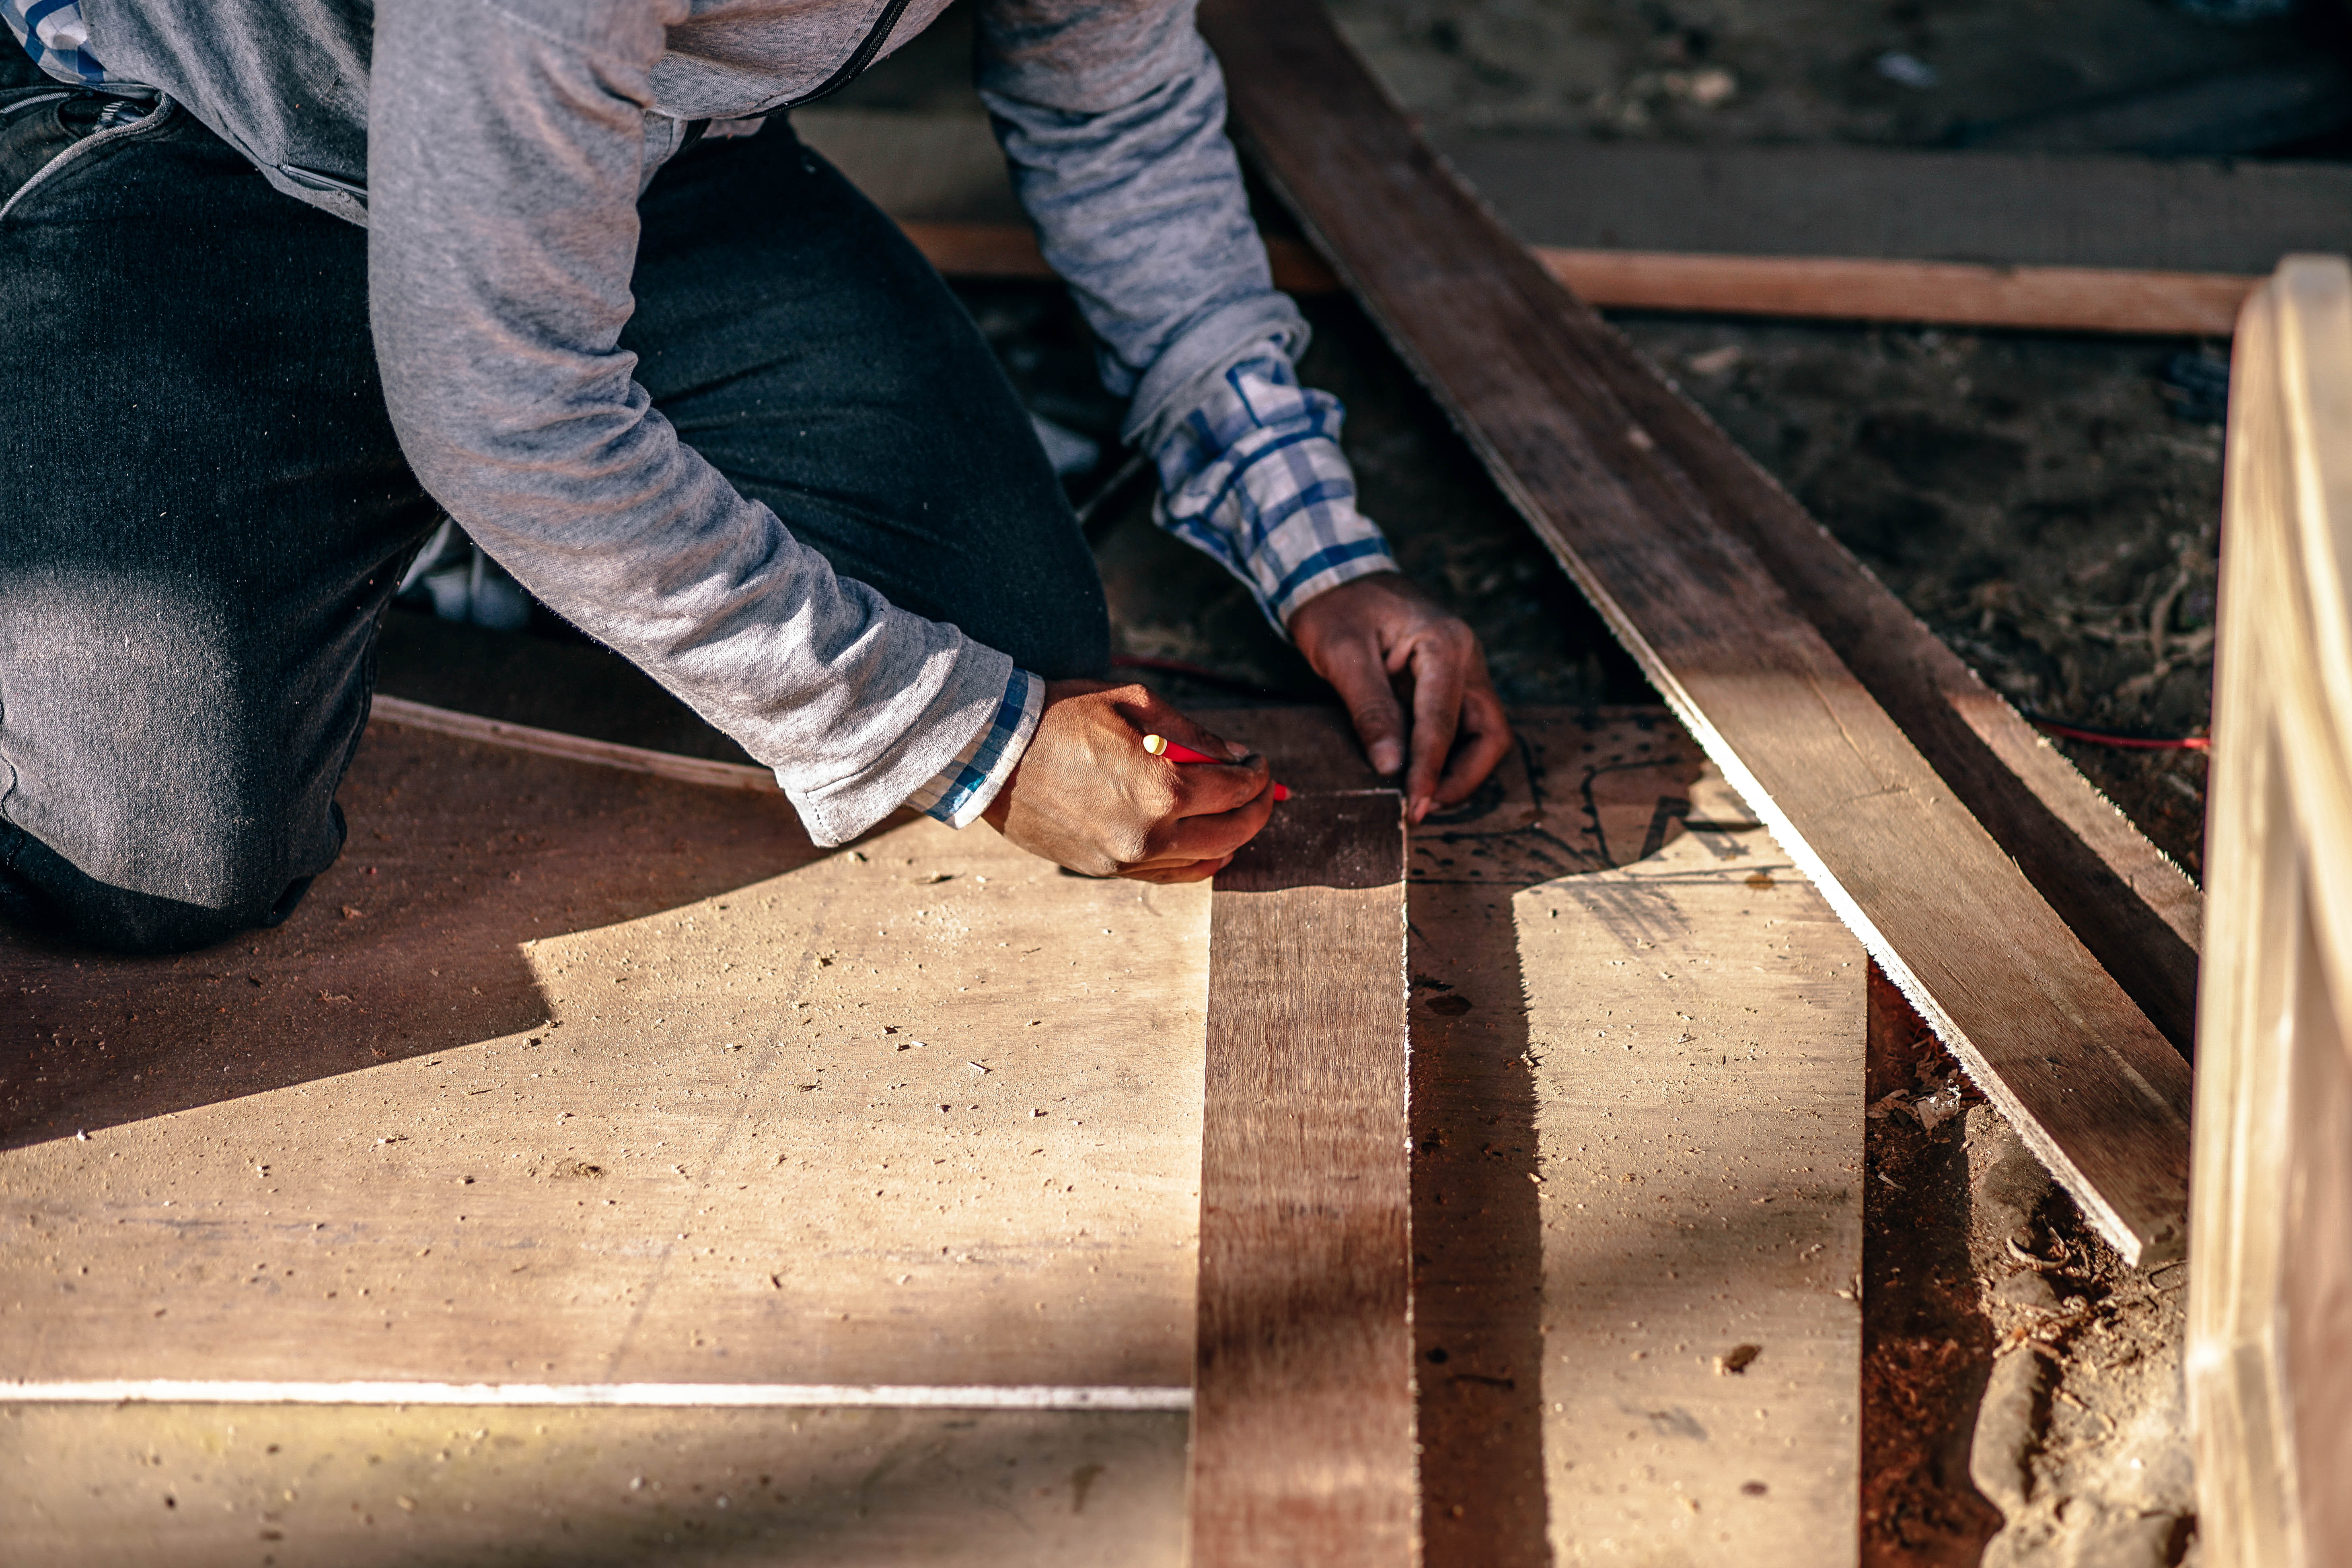
wood, floor, leg, photograph